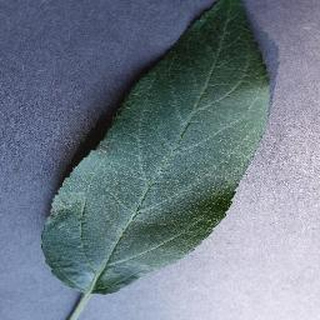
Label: healthy_apple